Leila Lopes

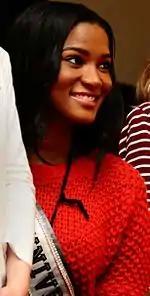
Lopes in 2012

While living and studying in England, she participated in "Miss Angola UK" contest on 8 October 2010. Lopes won the title, giving her the opportunity to represent the British Angolan community in Miss Angola 2010.